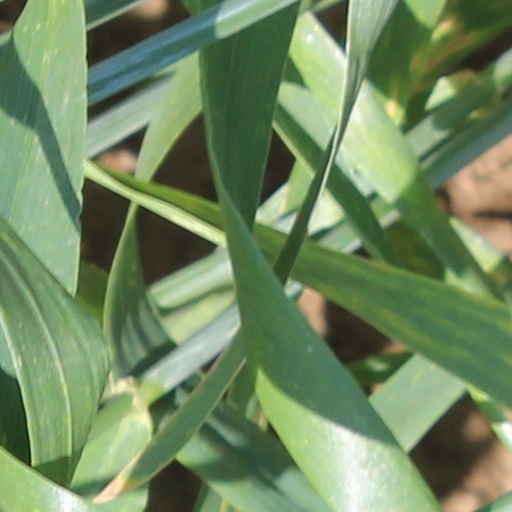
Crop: wheat